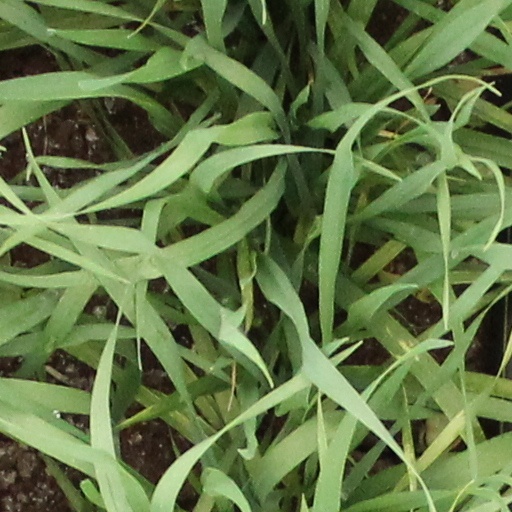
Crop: wheat